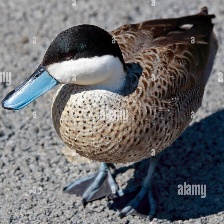
Species: PUNA TEAL
Scientific name: ANAS PUNA
ImageNet parent category: drake